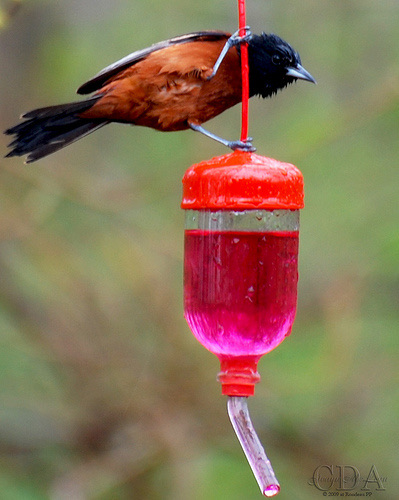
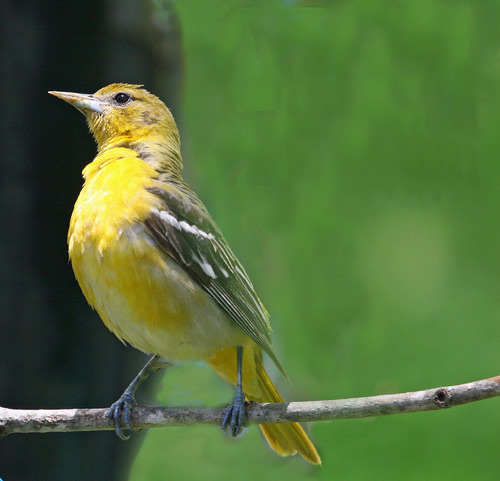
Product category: misc
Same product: yes